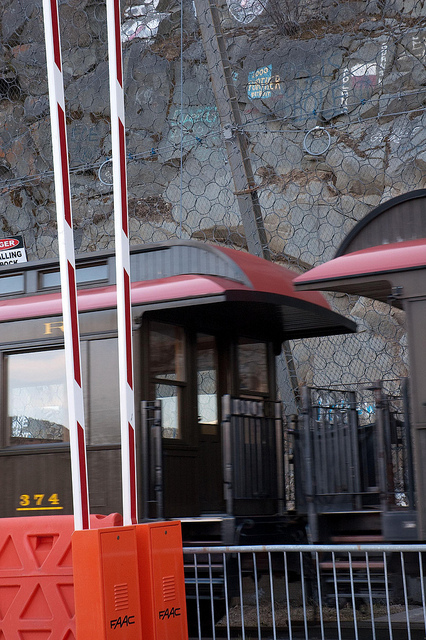
A red train beside a fence and other items.

A train is parked at what appears to be a train station.

A train section sitting on the train tracks.

Two train cars are stopped next to a stone wall.